Mushroom

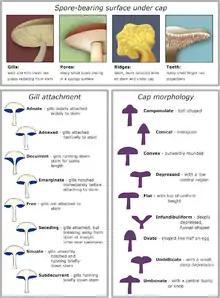
Morphological characteristics of the caps of mushrooms

The terms "mushroom" and "toadstool" go back centuries and were never precisely defined, nor was there consensus on application. During the 15th and 16th centuries, the terms "mushrom, mushrum, muscheron, mousheroms, mussheron, or musserouns" were used.